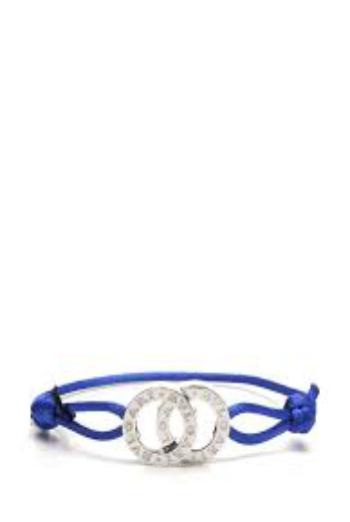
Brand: Bulgari
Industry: Clothes